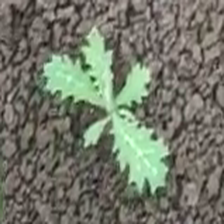
Weed species: Bilayat_(Mexicana_Argemone)